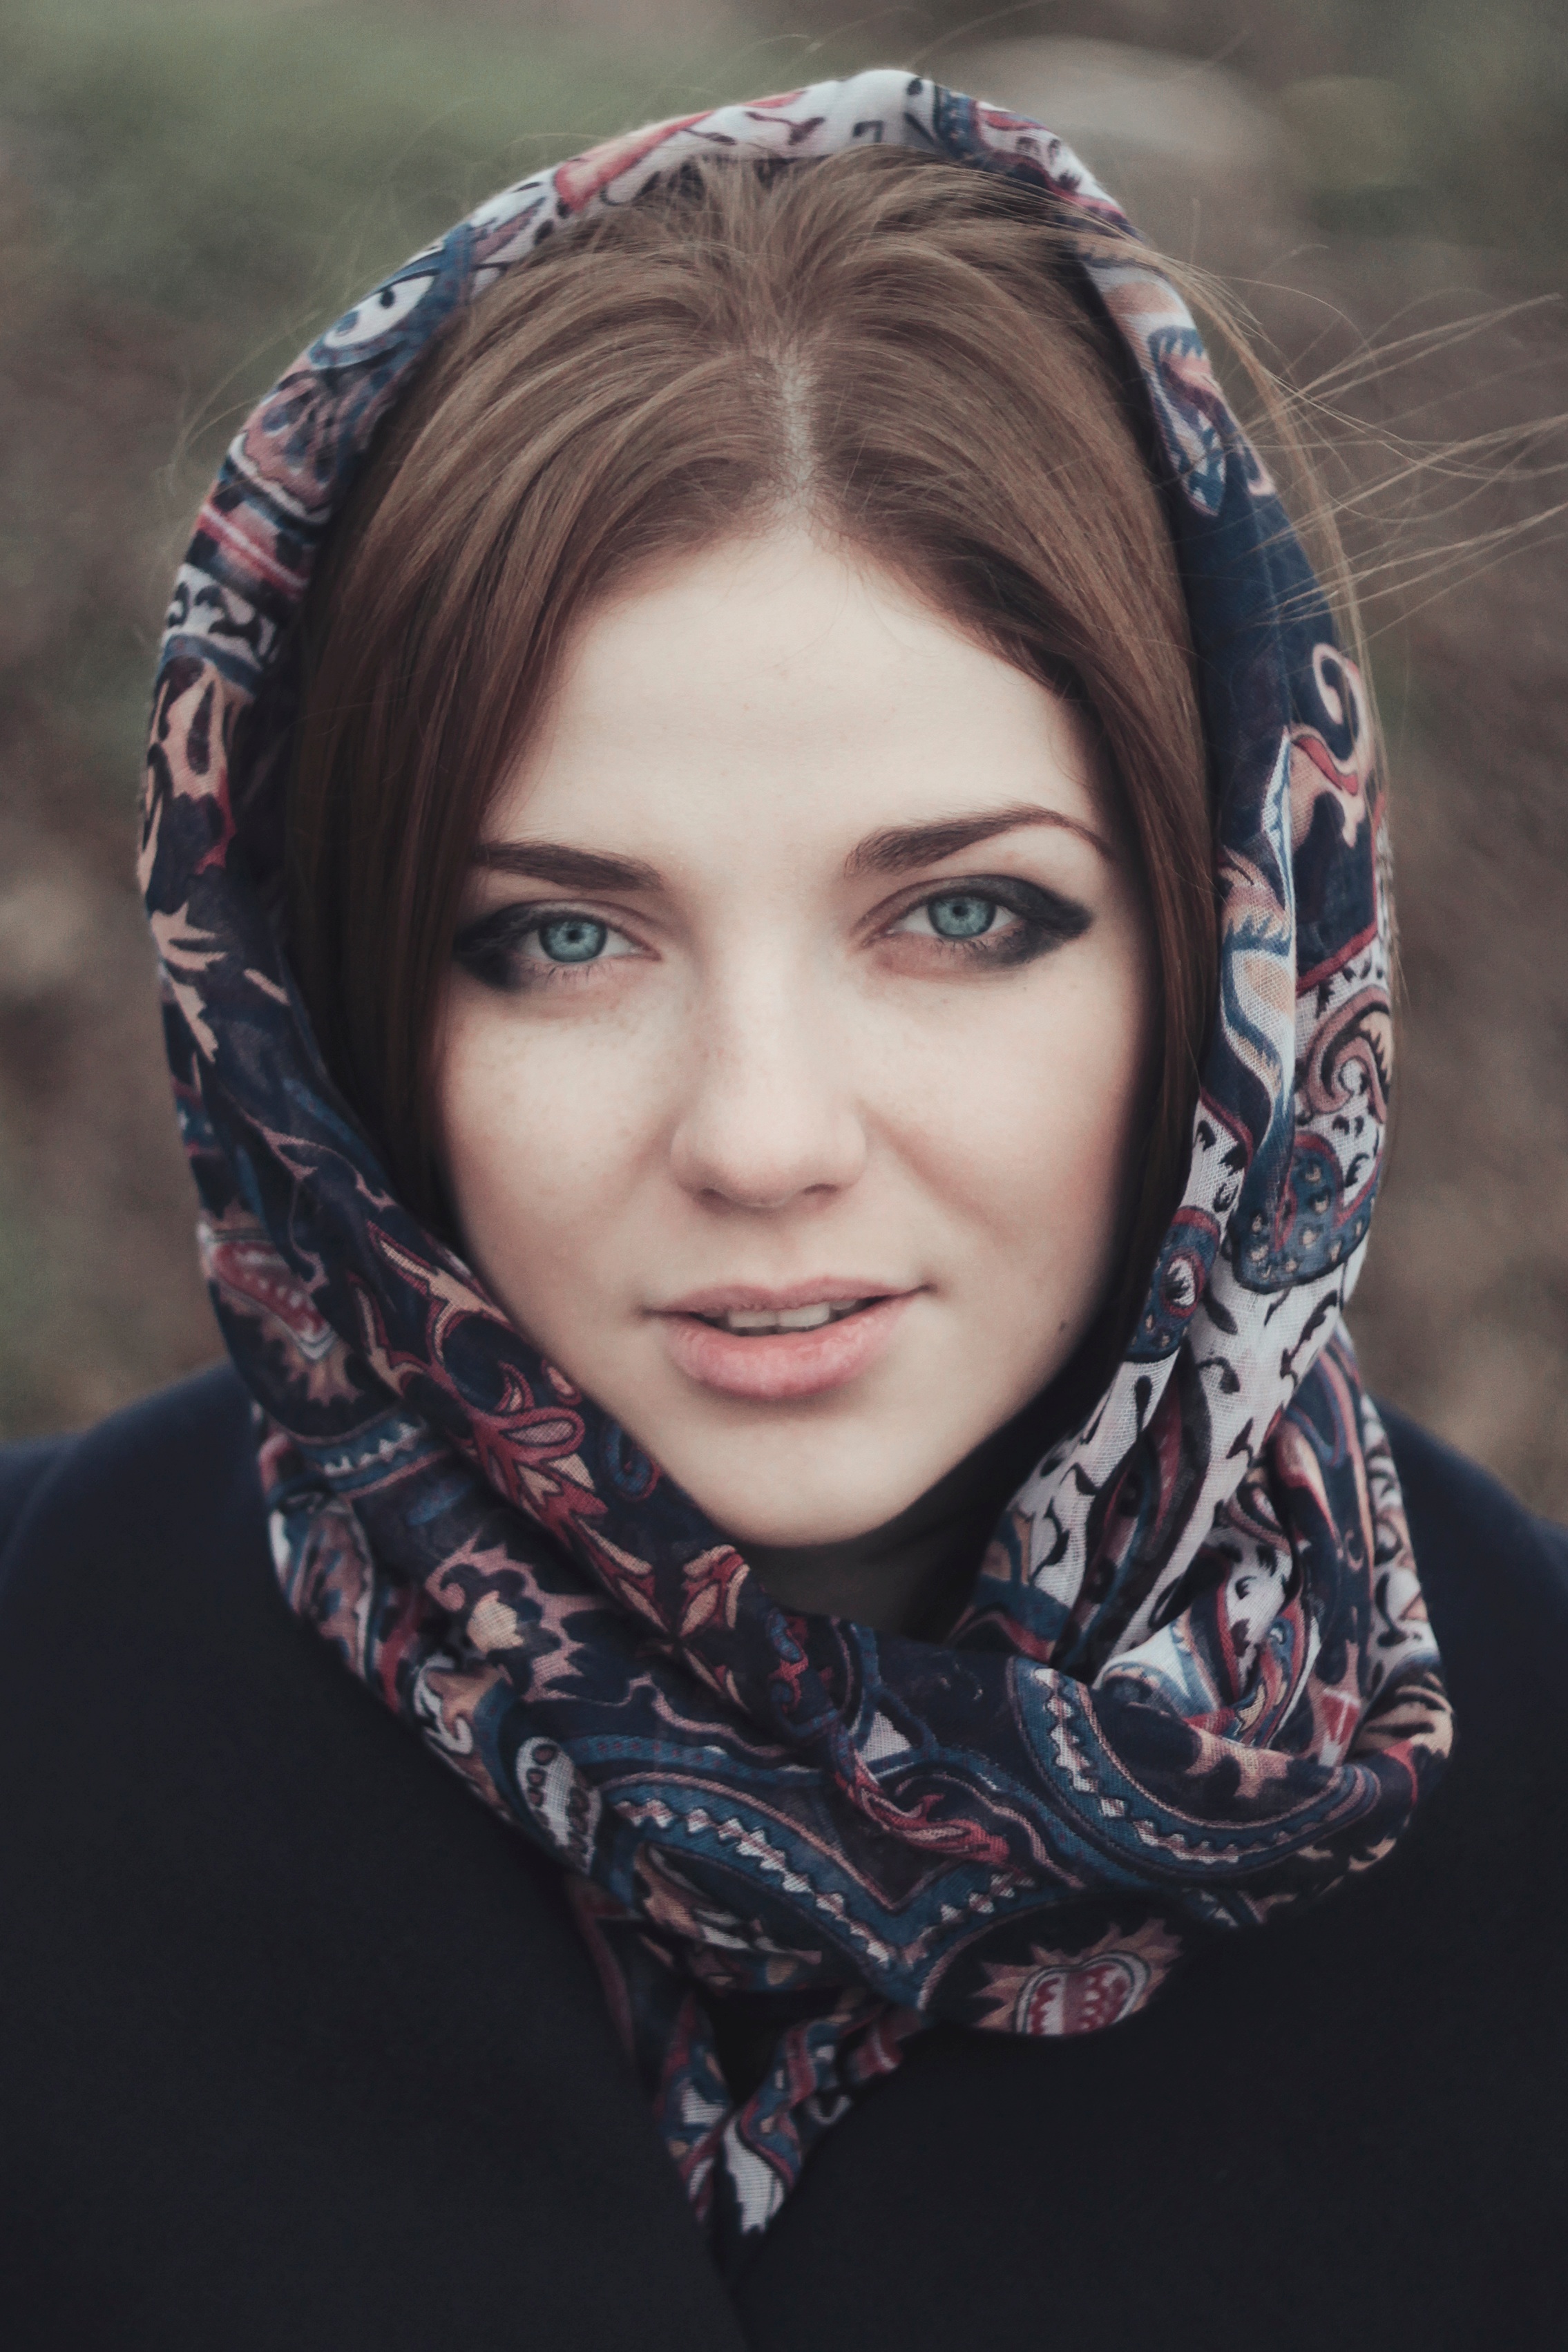
person, girl, woman, photography, female, portrait, model, blue, clothing, lady, hairstyle, human body, black hair, face, eye, head, beauty, organ, costume, photo shoot, brown hair, portrait photography, fashion accessory